Yosemite Valley Chapel

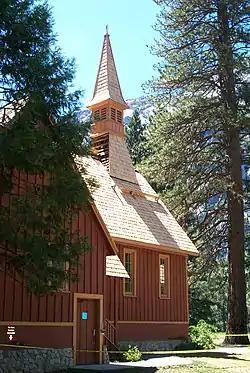

The Yosemite Valley Chapel was built in the Yosemite Valley of California in 1879.